Julián Besteiro (Madrid Metro)

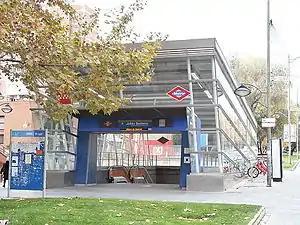

Julián Besteiro is a station on Line 12 of the Madrid Metro, located next to the Civic Center Julián Besteiro in Leganés, which is named for the socialist politician Julián Besteiro (1870–1940). It is located in fare Zone B1.